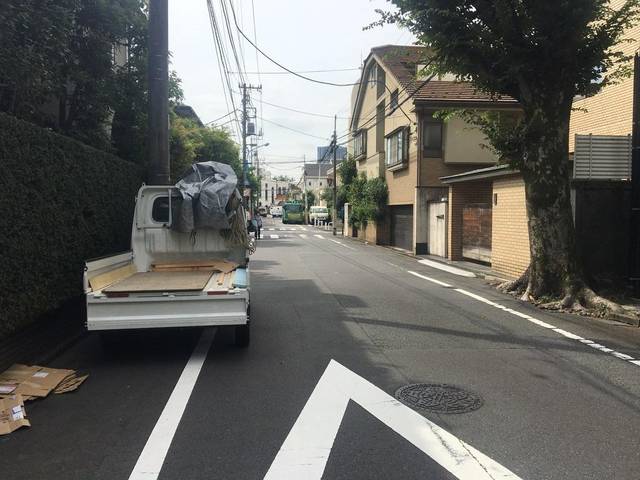
Region: Japan
Coordinates: 35.72, 139.704